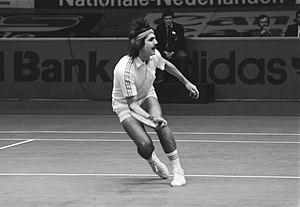
Raúl Ramírez, né le 20 juin 1953 à Ensenada, est un ancien joueur de tennis professionnel mexicain.